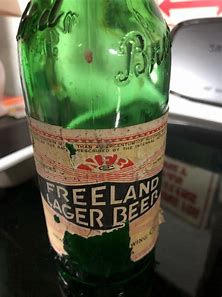
Waste category: glass